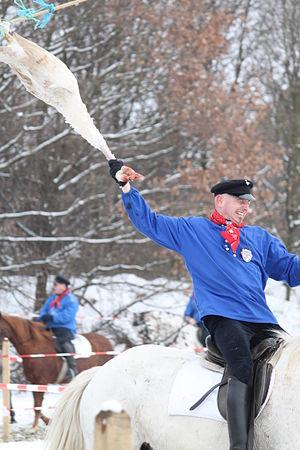
Dans le folklore européen, le jeu de l’oie était autrefois une des activités les plus populaires. Ce jeu, quoique cruel, nécessitait une belle adresse.